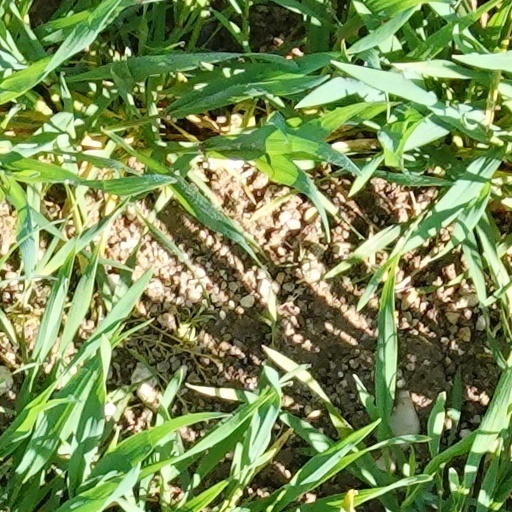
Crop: wheat